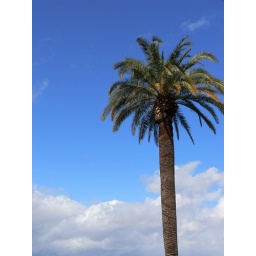
I couldn't decide on whether I liked one tree against the sky or two, so I took pictures of both.